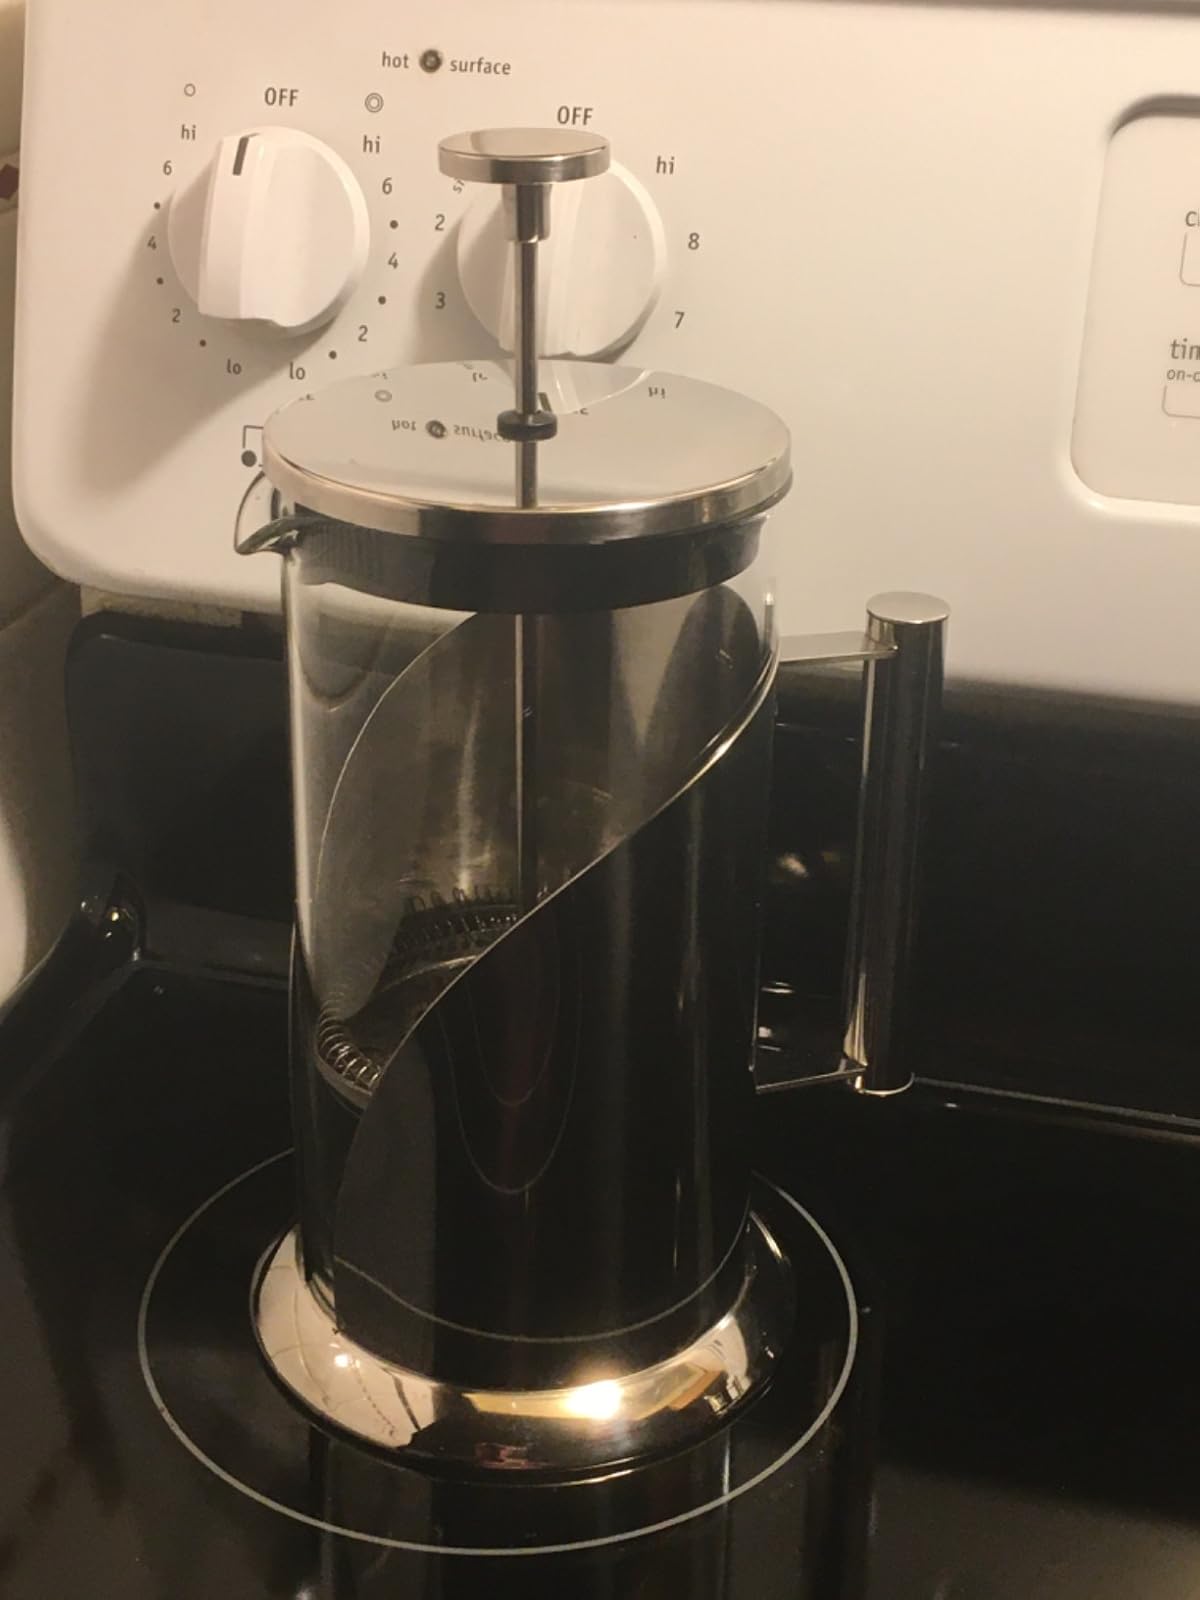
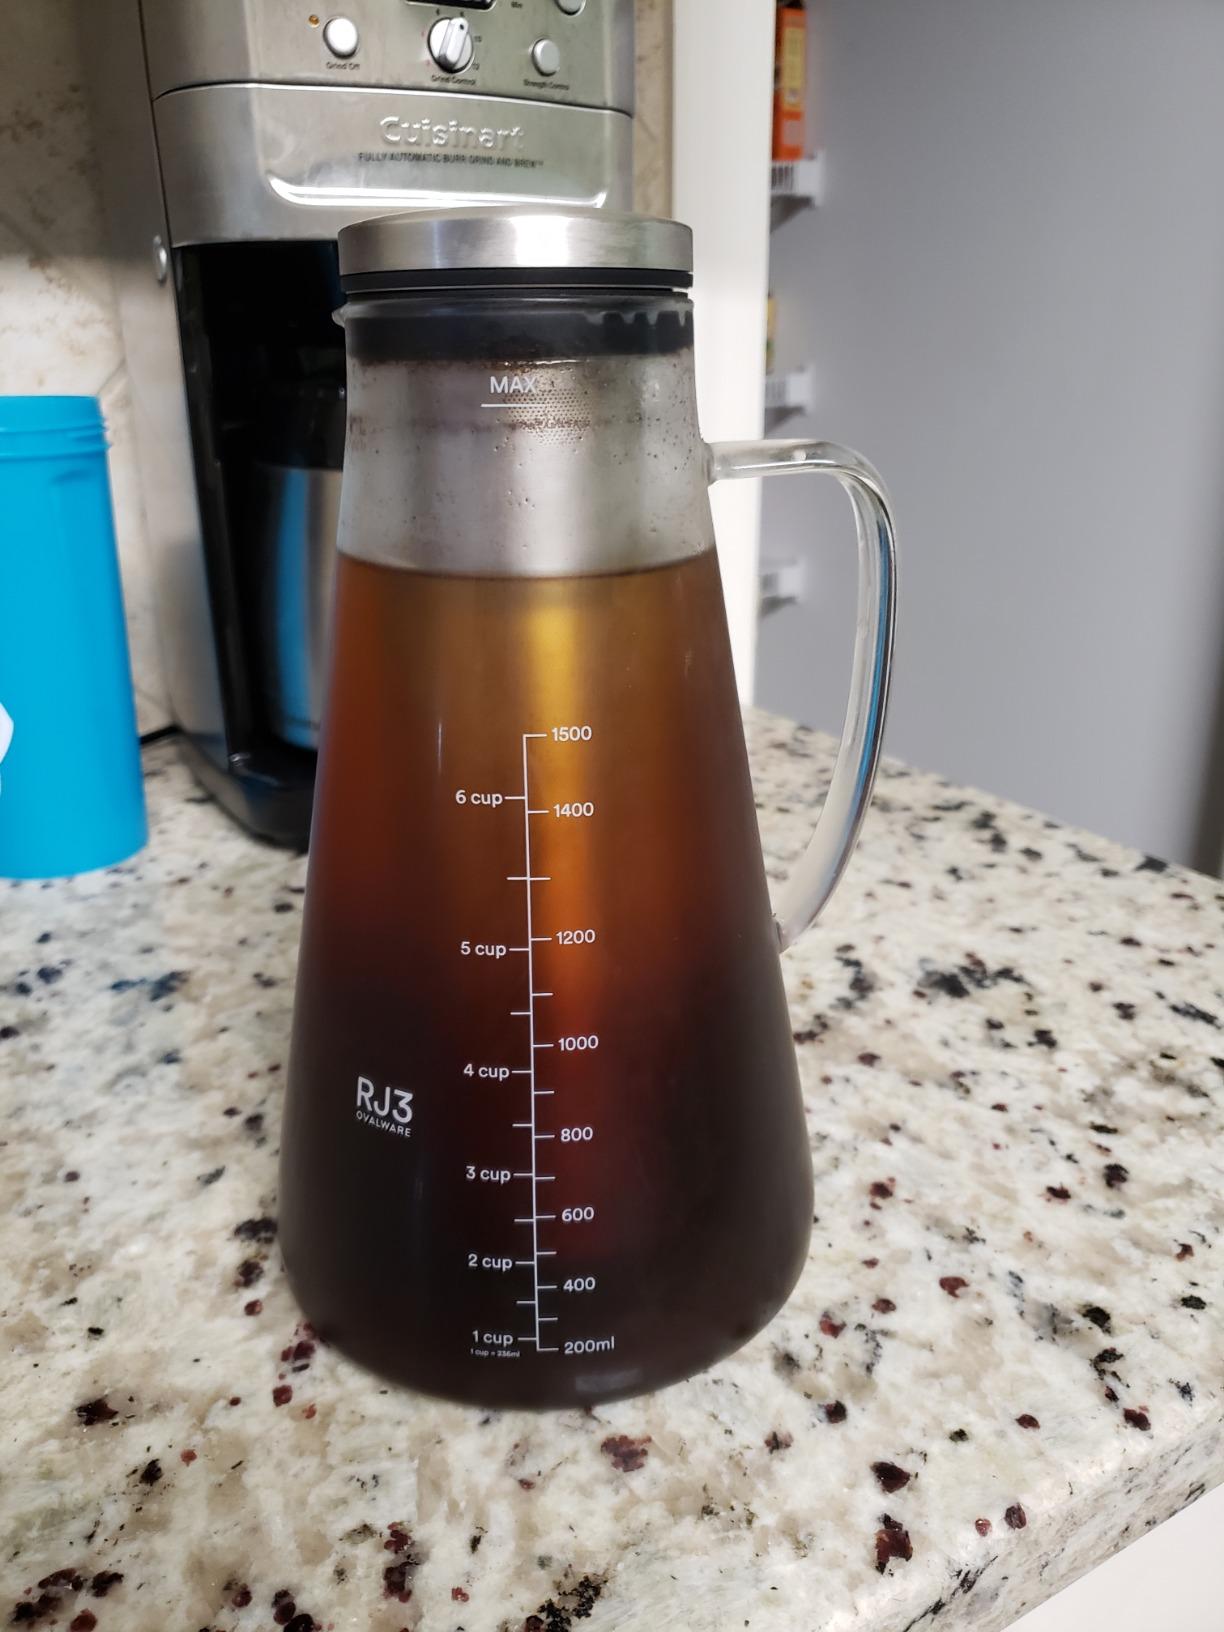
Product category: items_tea
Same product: no